Marine Isotope Stage 11

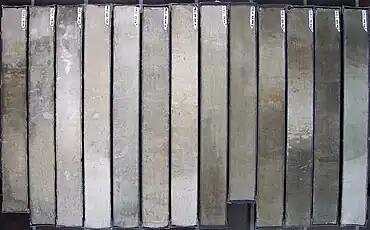
Marine core sections from the South Atlantic, about a million years old

Beach deposits in Alaska, Bermuda and the Bahamas, as well as uplifted reef terraces in Indonesia, suggest that global sea level reached as much as twenty metres above the present. δ records show isotopic depletions that are consistent with a sea-level highstand, but temperature effect cannot be confidently disentangled from glacioeustasy. Moreover, the collapse of at least one major ice sheet has to be inferred in order to produce similar high sea-levels, nevertheless, the stability of these ice sheets is one of the main questions in climate-change research: in fact, controversial geologic evidences suggest that present-day polar ice sheets might have been disrupted (or drastically shrunk) during previous Pleistocene interglacials.